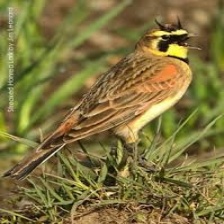
Species: HORNED LARK
Scientific name: EREMOPHILA ALPESTRIS